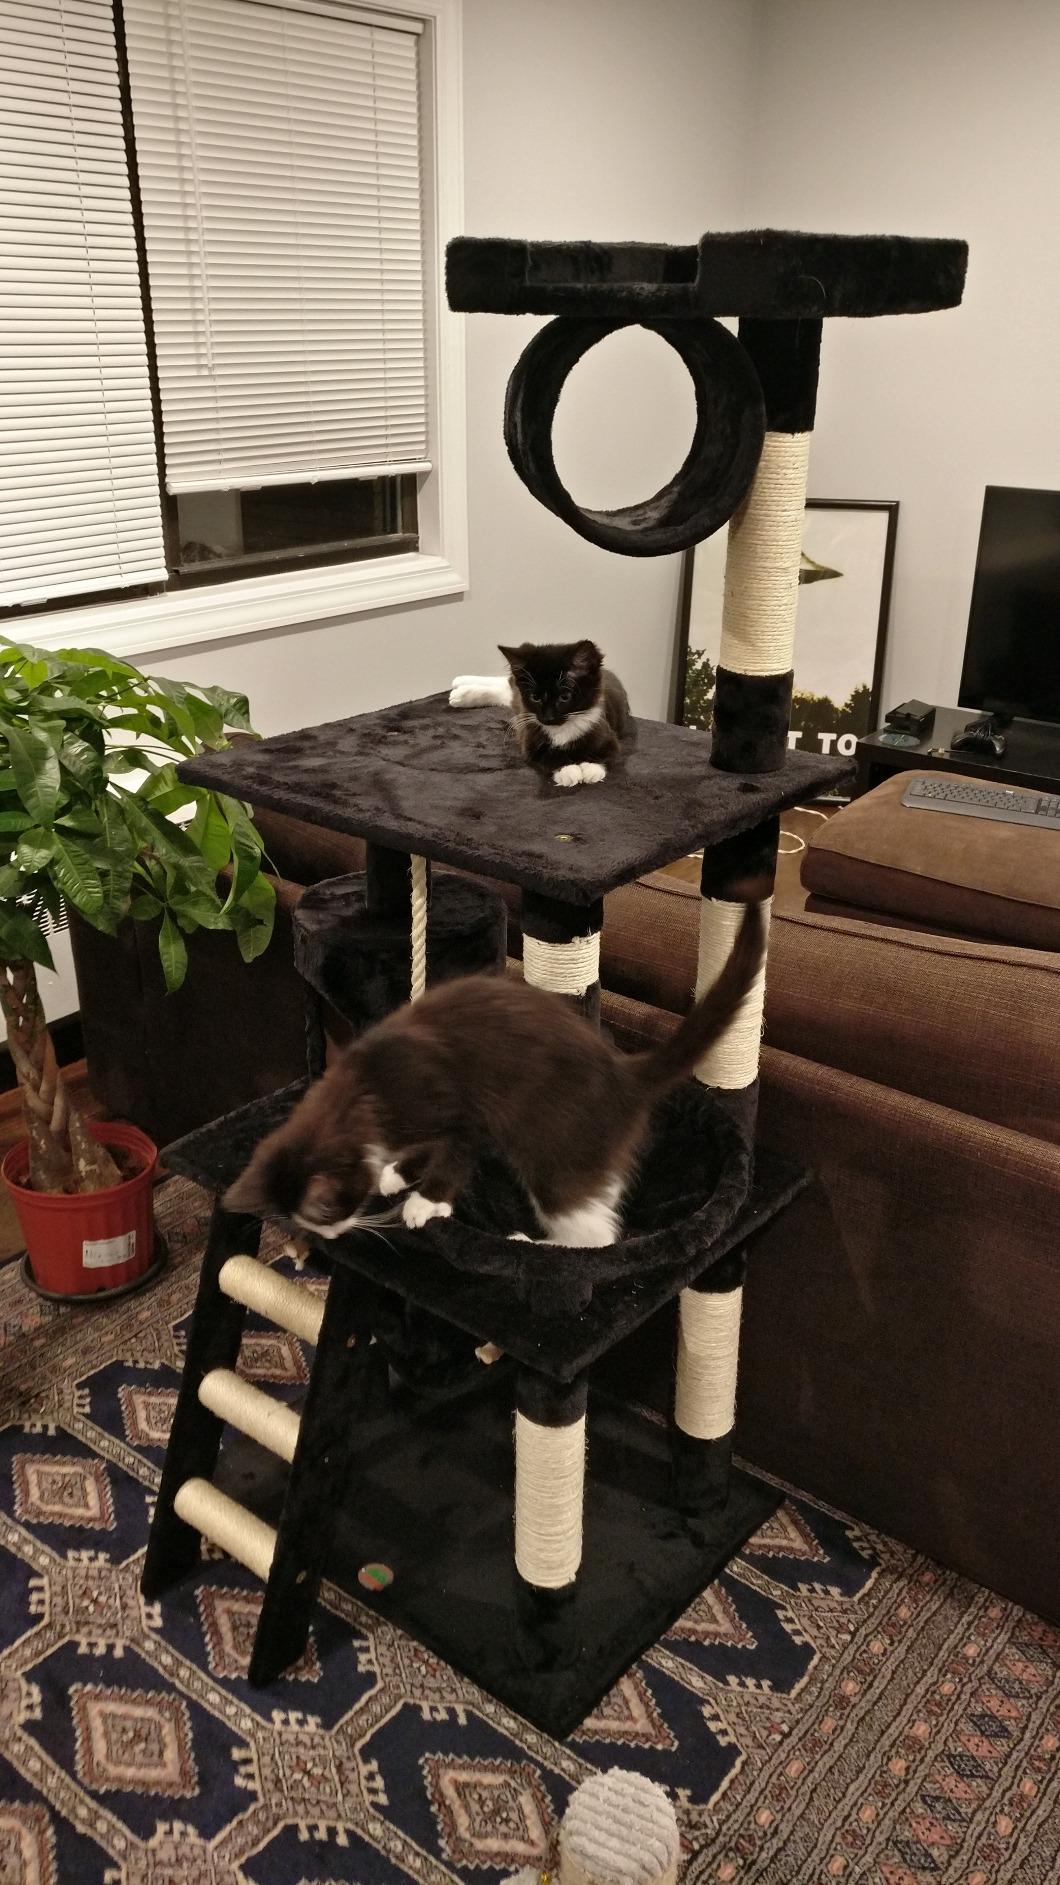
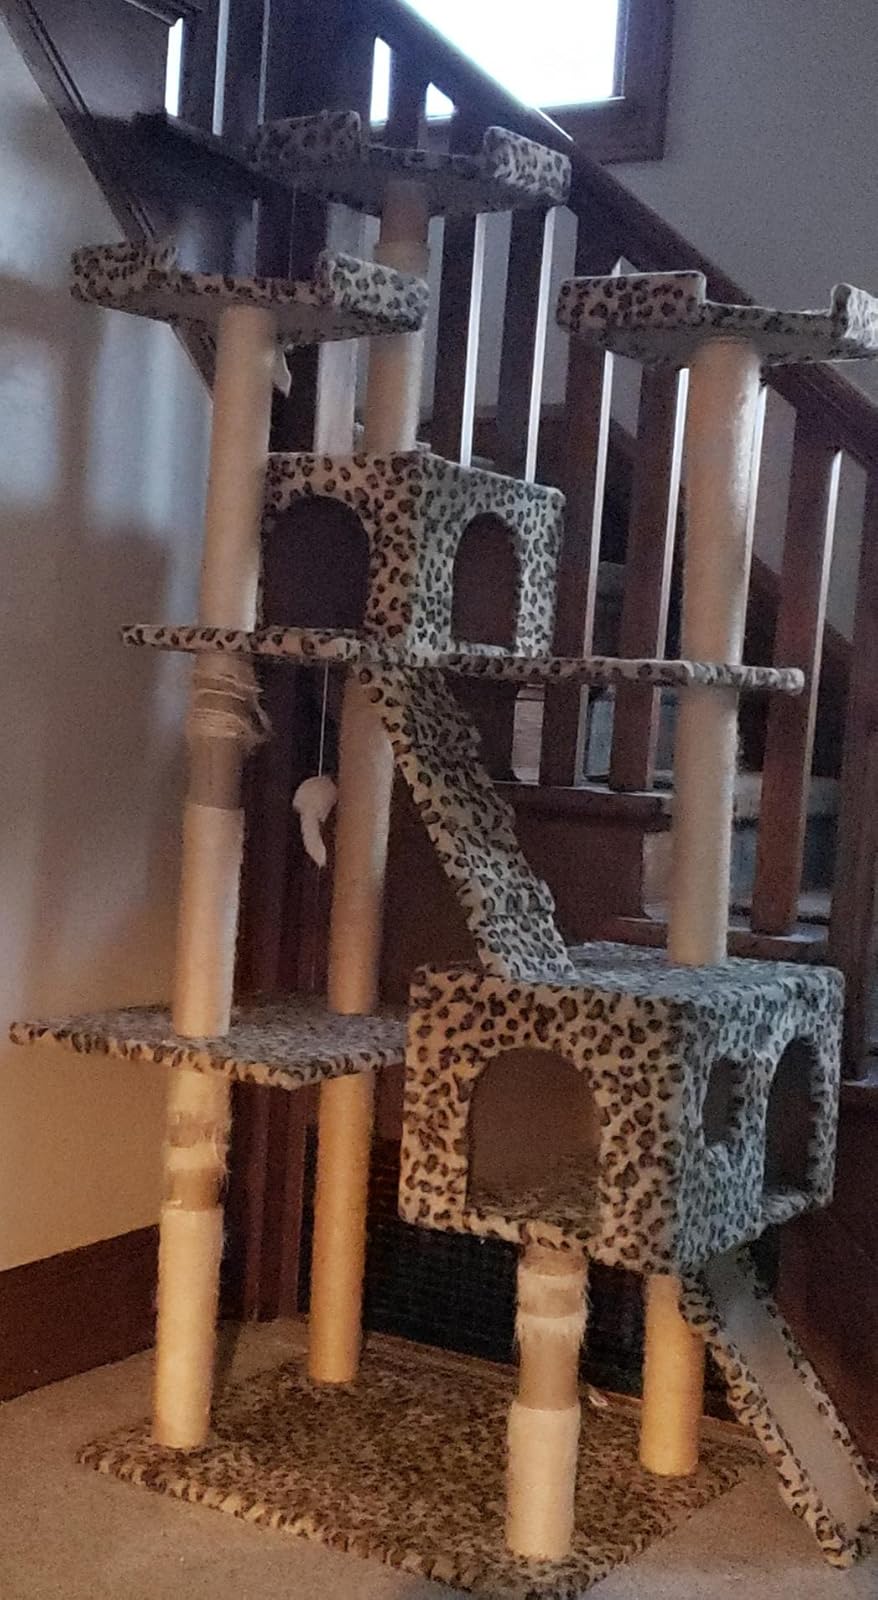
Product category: items_cat tree
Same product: no